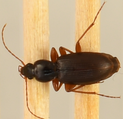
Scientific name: Synuchus impunctatus
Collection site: Bartlett Experimental Forest NEON (BART), plot BART_066